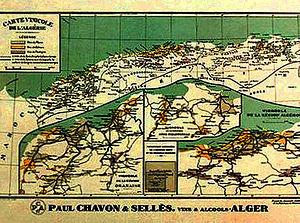
Carte vinicole de l'Algérie
La viticulture en Algérie remonte à l'Antiquité et particulièrement à la colonisation romaine. À l'époque de la colonisation française et des départements français d’Algérie, le vignoble de l'Algérie a atteint 396 000 hectares pour une production annuelle de vin allant jusqu'à 18 millions d'hectolitres. L’Algérie reste aujourd'hui le 2ᵉ producteur de vin en Afrique derrière l'Afrique du Sud.